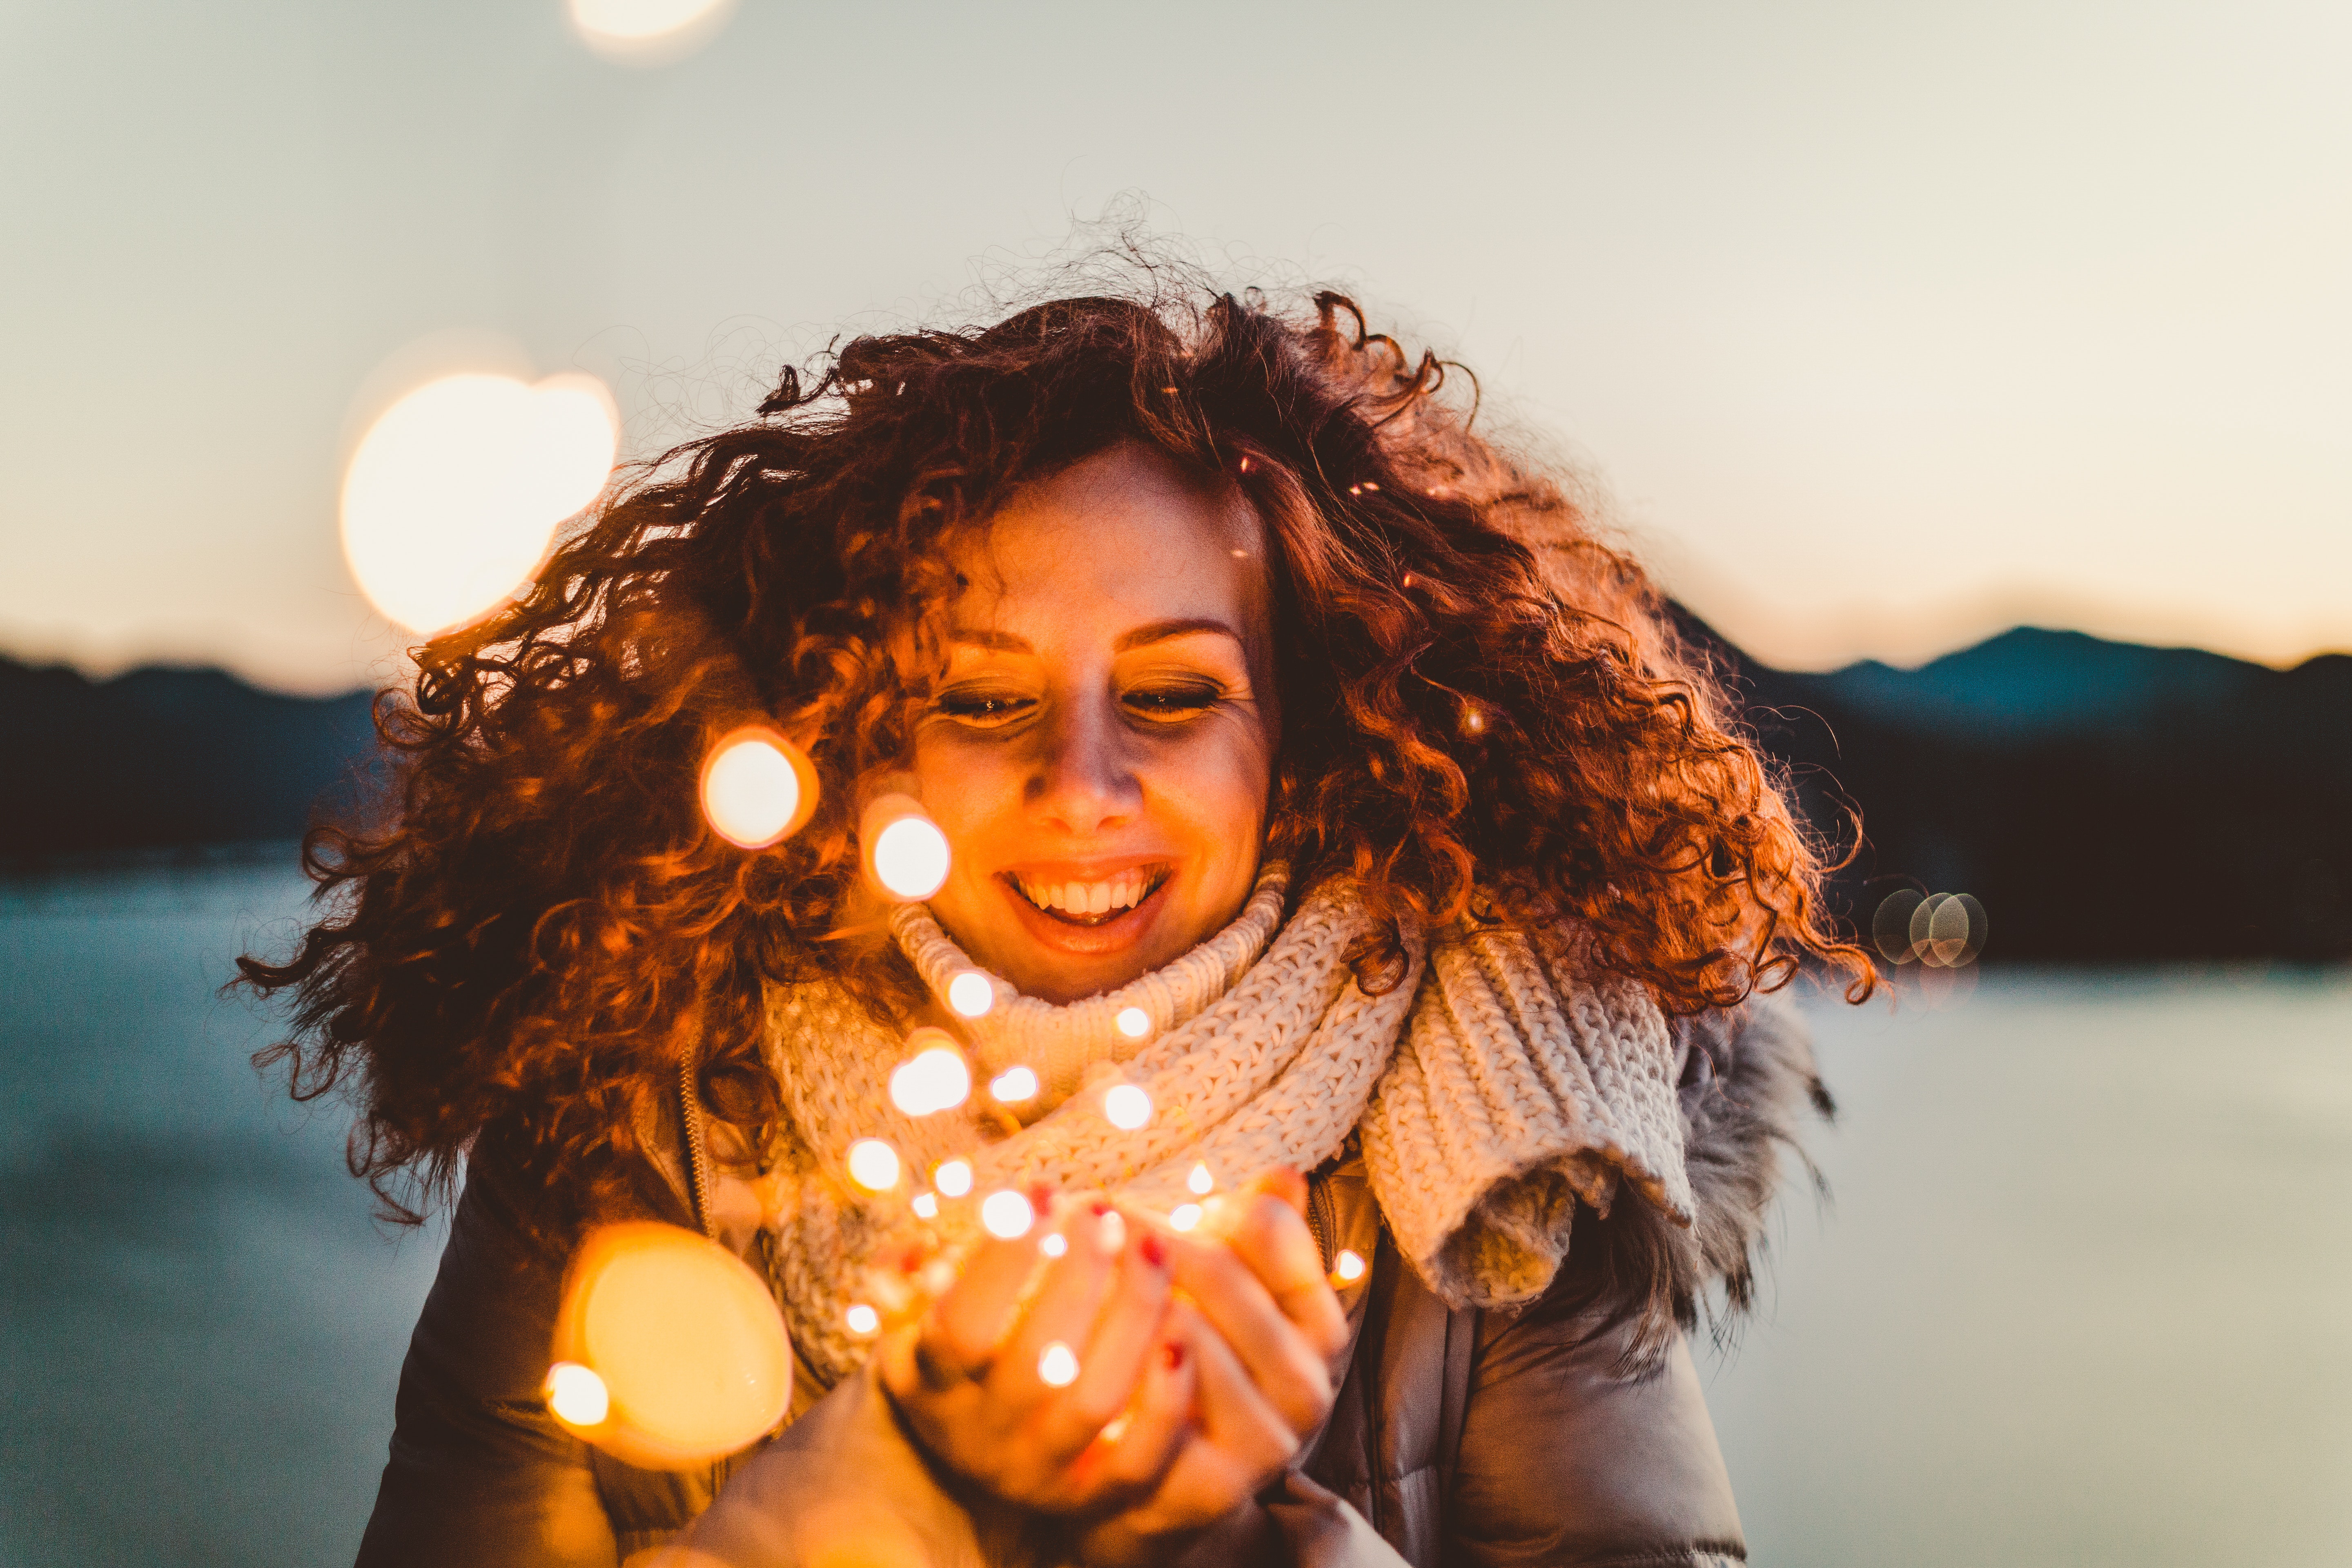
hair, face, facial expression, dreadlocks, hairstyle, head, beauty, smile, yellow, orange, fun, lip, long hair, eye, photography, happy, summer, sunlight, vacation, black hair, brown hair, afro, portrait photography